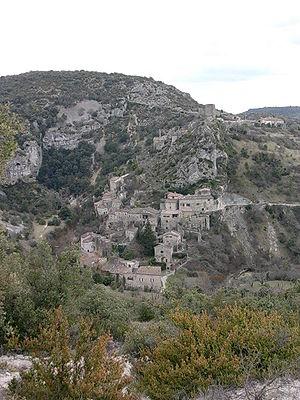
Village de Rochecolombe en Ardèche
Rochecolombe est une commune française située dans le département de l'Ardèche, en région Auvergne-Rhône-Alpes.Les habitants sont les Rochecolombins.